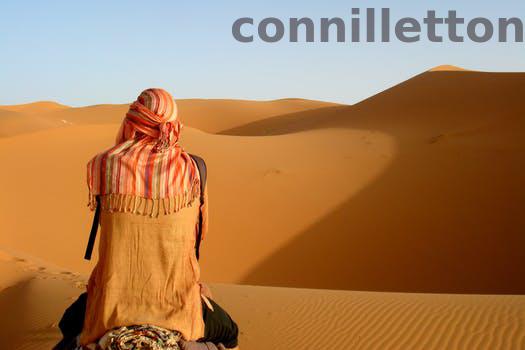
Label: Watermark